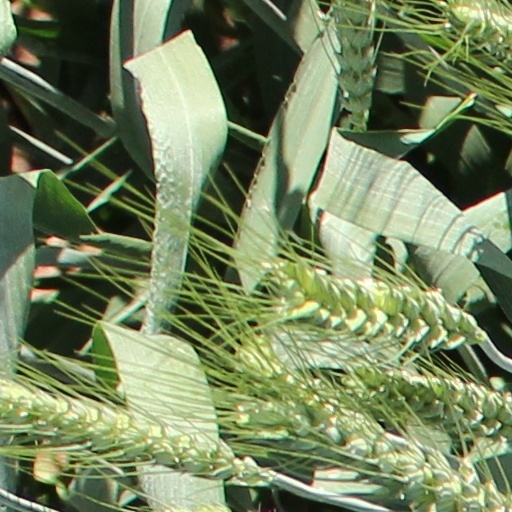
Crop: wheat